Nejmeh SC

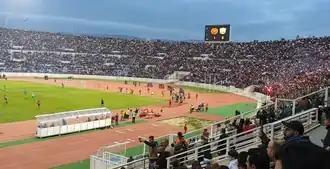

The Rafic Hariri Stadium is located in Manara area of Beirut, Lebanon. The stadium consists of a football field, and spaces that accommodate around 5,000 spectators, together with a VIP seats area that accommodates around 100 guests, a cafeteria, and a gymnasium.